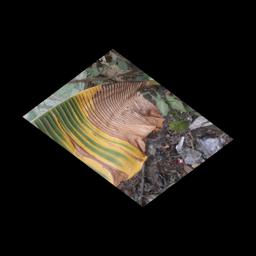
Label: POTASSIUM DEFICIENCY